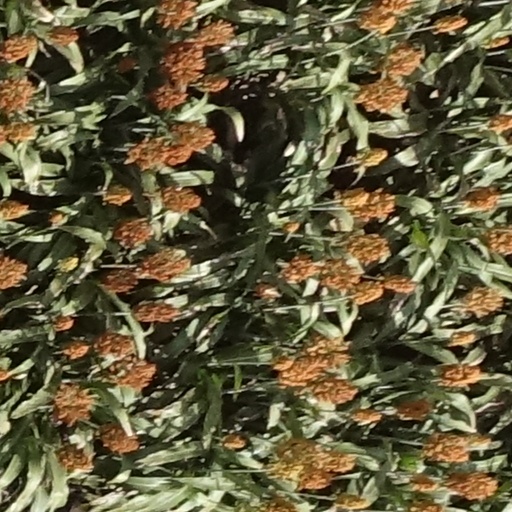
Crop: sorghum